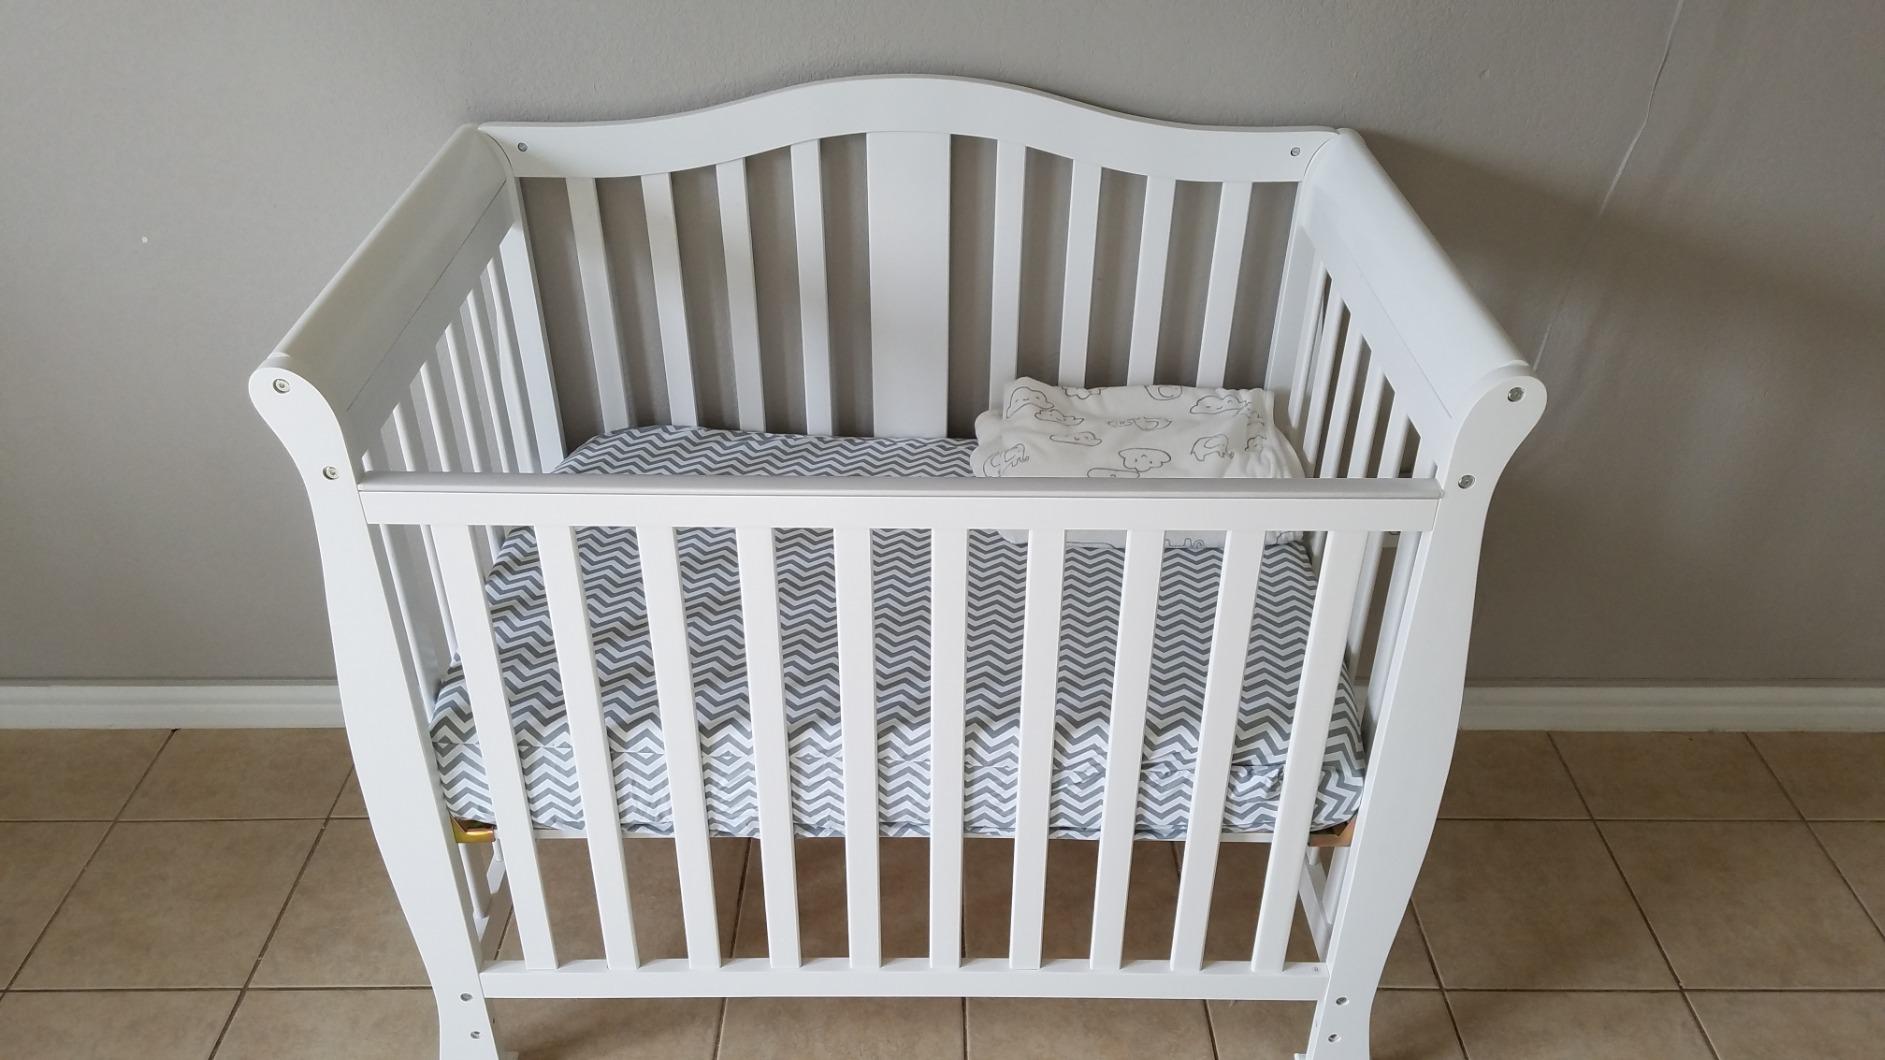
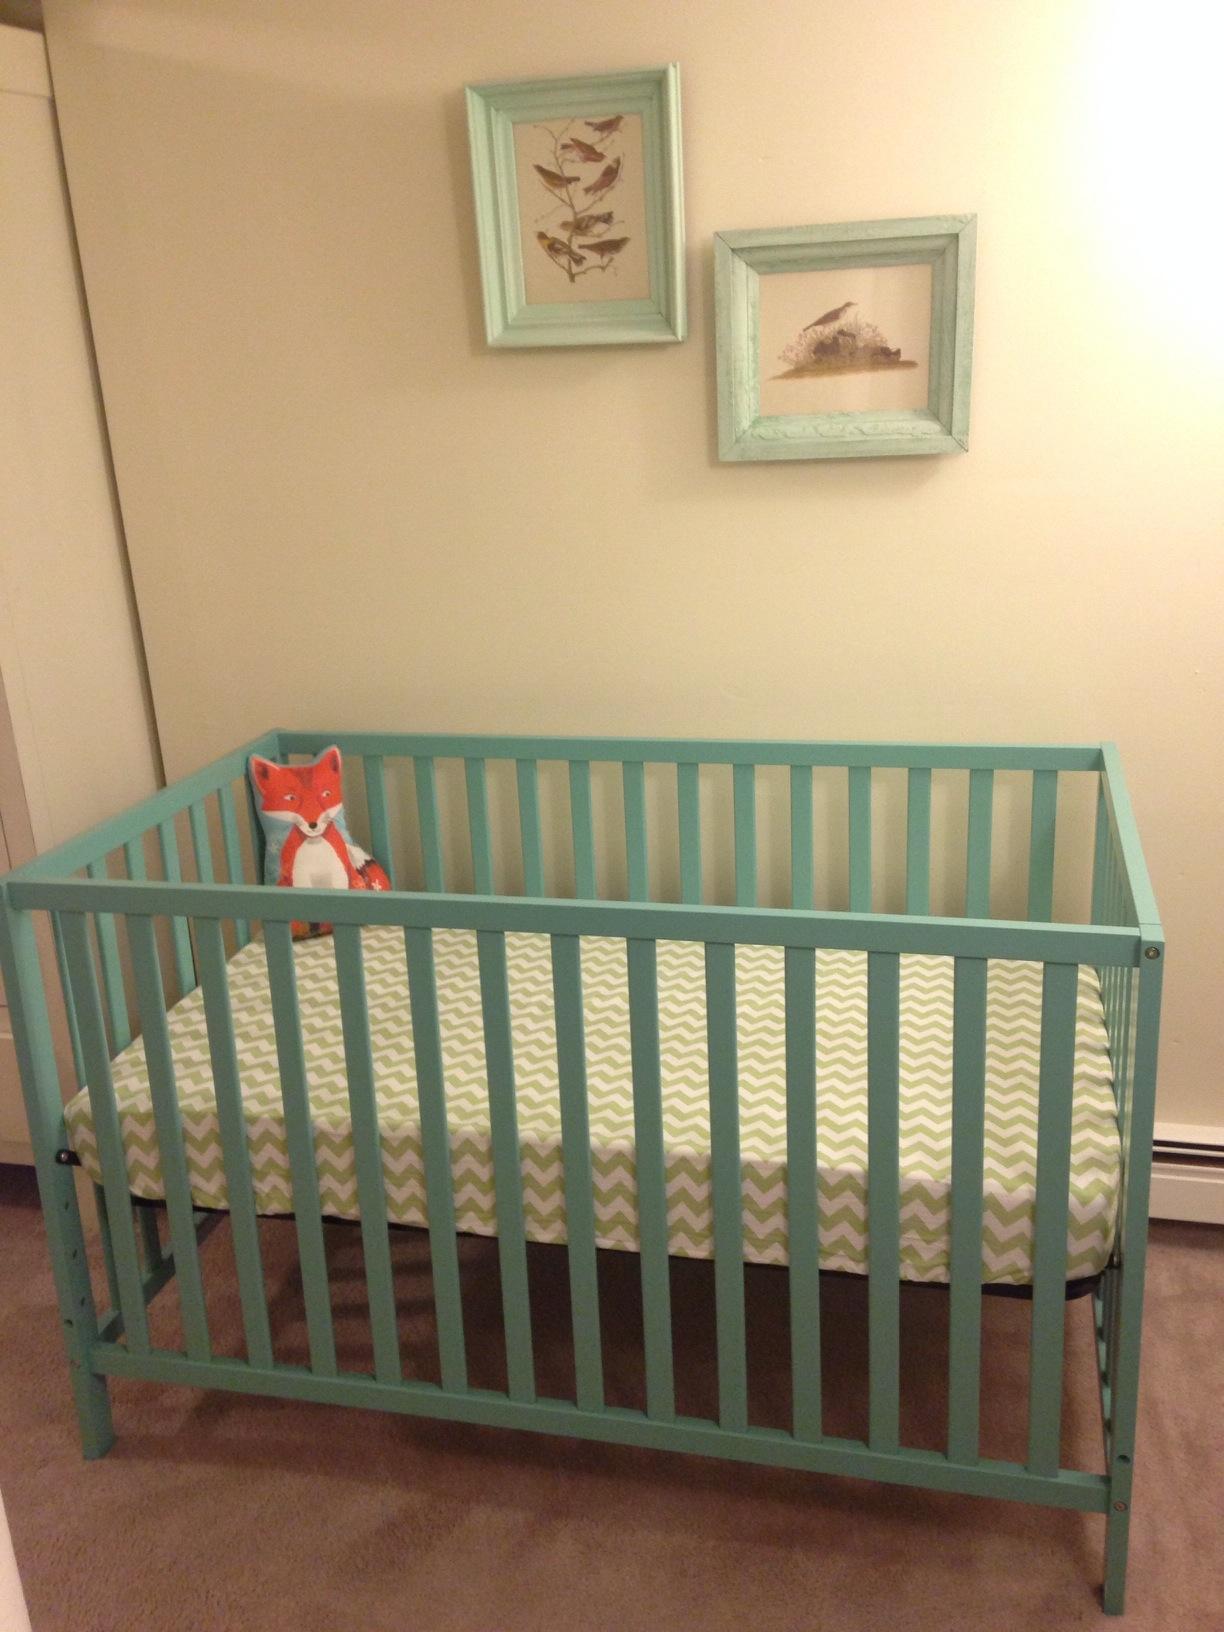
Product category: products_crib
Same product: no